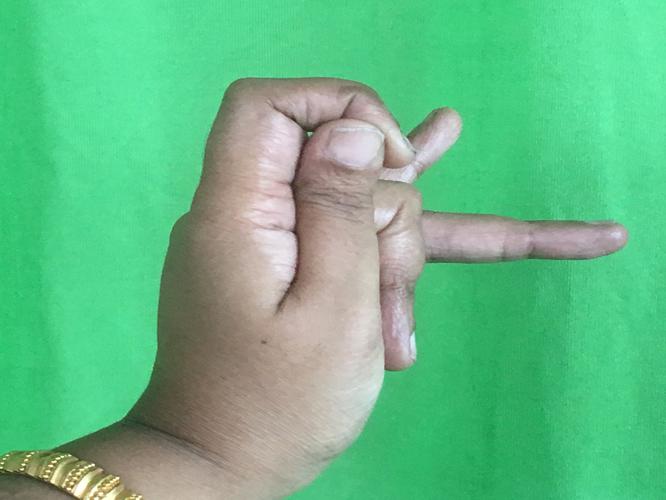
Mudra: Katakamukha_3
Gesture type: single_hand